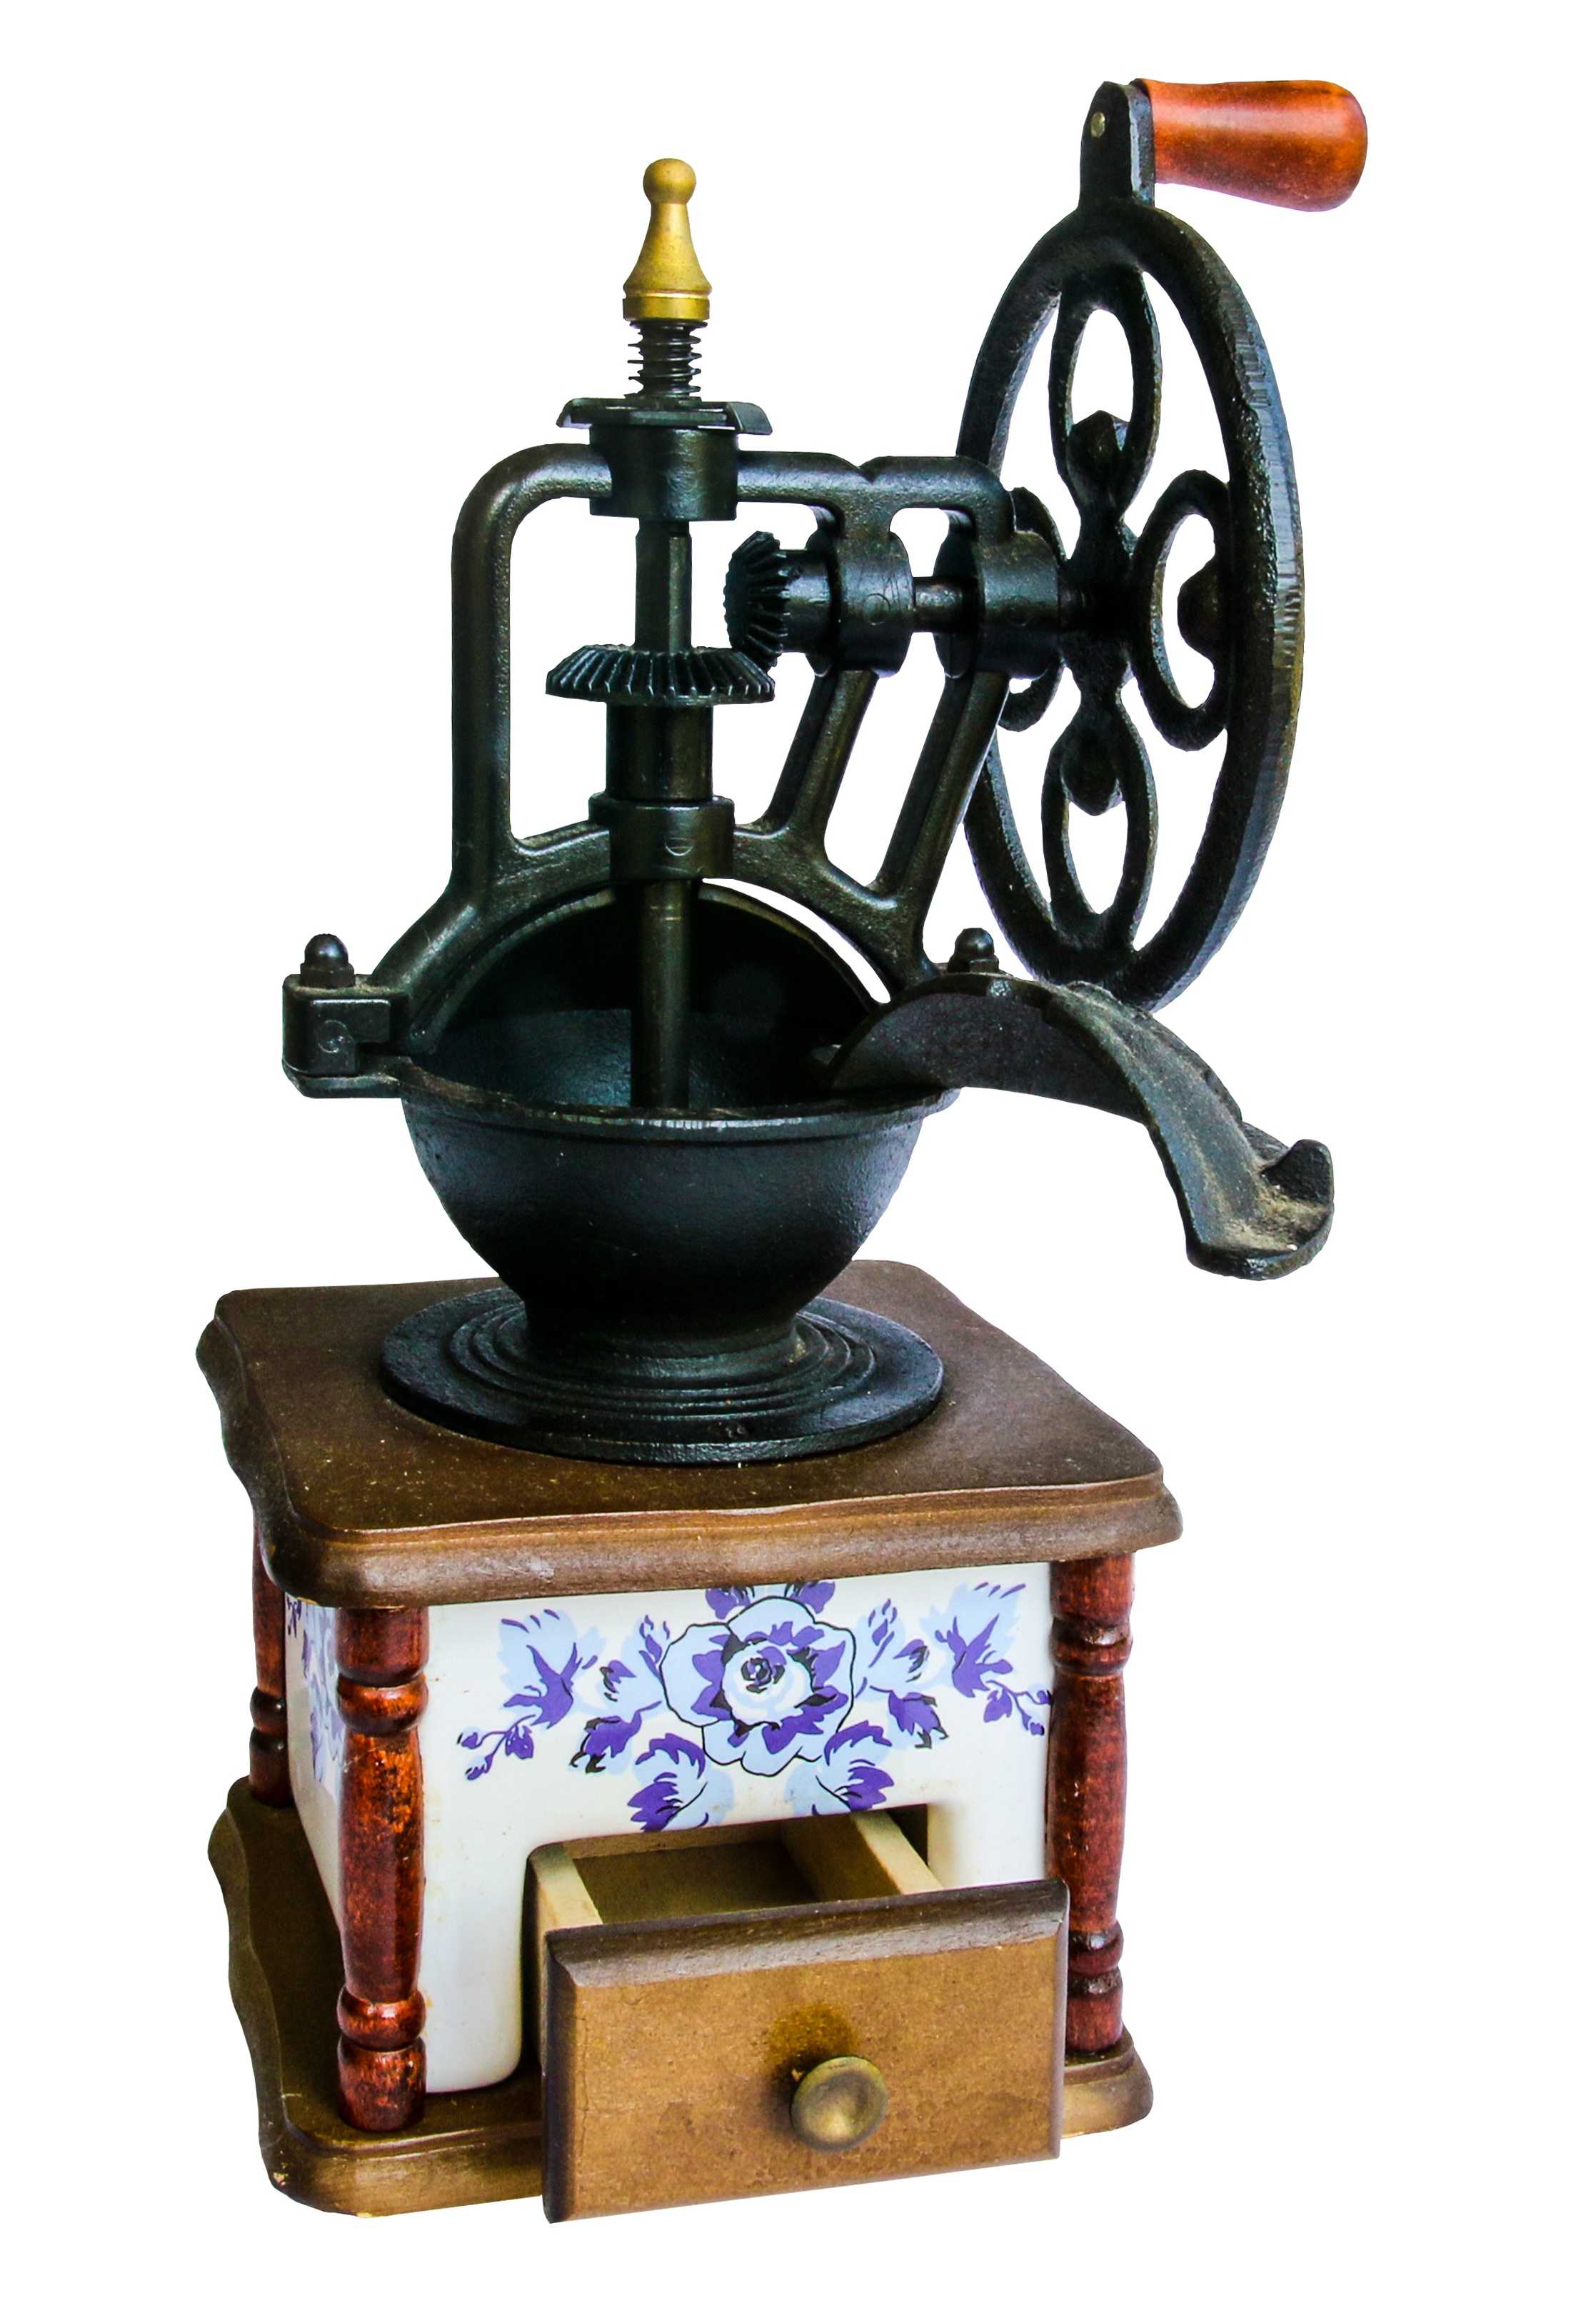
coffee, old, machine, sculpture, mill, grinder, figurine, steam engine, iron, historically, crank